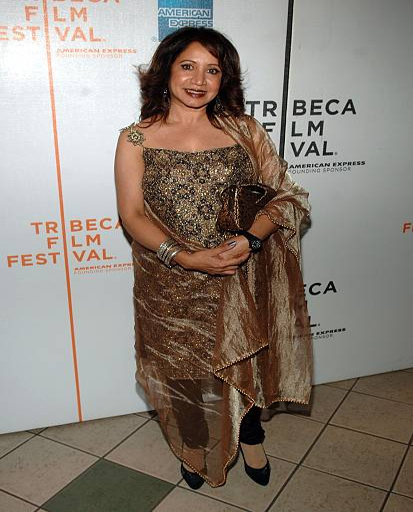
film director attends the premiere during festival .